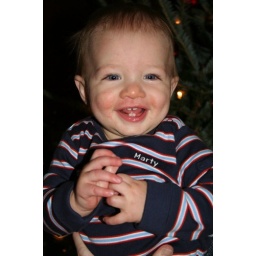
Marty in his cute shirt from Teta Lesya